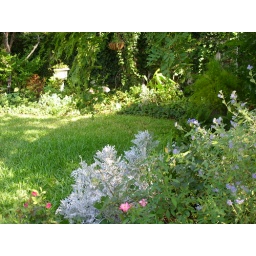
Cool silver and blue on hot summer day: Dusty Miller, caryopteris Longwood Blue in foreground of backyard border